Mysuru–Cuddalore Port Express

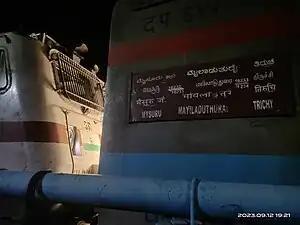

Few coaches of the train were amalgamated and bifurcated at Karur for Madurai, numbered as 6531A6532A. After changing the train number from 65316532 to 62316232, it was first extended to Mysore, then to Thanjavur and to Nagore. On 29 June 2002, the train number was changed from 62316232 to 68316832 as the service was transferred from Mysore railway division to Tiruchirappalli Railway Division with stoppage at Maddur was cancelled. The Tiruchi–Nagore service was trimmed for the execution of gauge conversion in the Tiruchi–Nagore section, sanctioned in 1995–1996 Railway Budget. As the Tiruchi–Thanjavur part was completed in 1998, the service again extended back to Thanjavur. After the completion of gauge conversion Thanjavur–Kumbakonam section in Chennai Egmore–Thanjavur line, Lalu Prasad Yadav, the then Railway Minister extended the service up to Kumbakonam, which was effected since 9 January 2006 along with change in train number from 68316832 to 62316232. Further, the service was extended up to , and was effected since 17 June 2006. The train number was changed from 62316232 to 1623116232 since December 2010 onwards as a part of train management system over the entire Indian Railways network. There is a constant demand from delta people to divert this train through Salem-Namakkal-Karur line for reduce the travel time and also the fare. With effect from July 19 2024, this train's service has been extended to Cuddalore Port Junction (CUPJ)